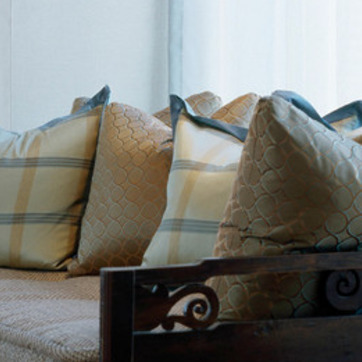
Material: fabric